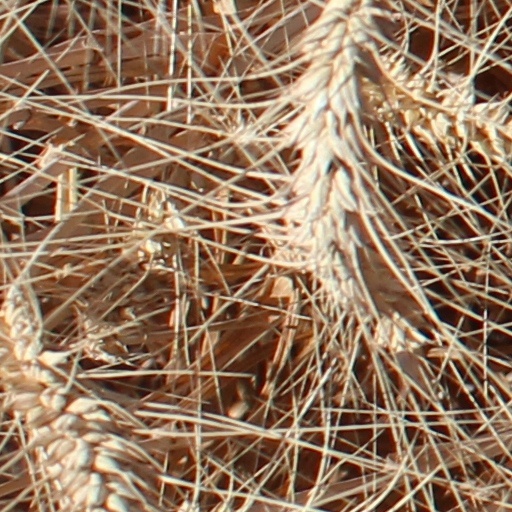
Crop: wheat